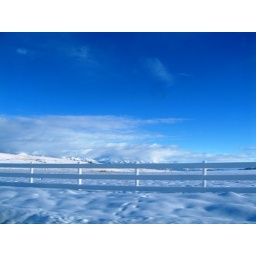
I LOVE this shot, the blue in the sky is so clear and the white fence and white snow and white clouds..I think it's so pretty!!!!